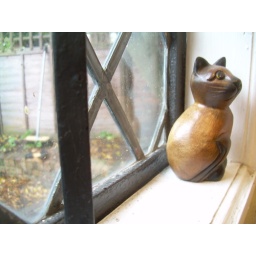
cat in the window